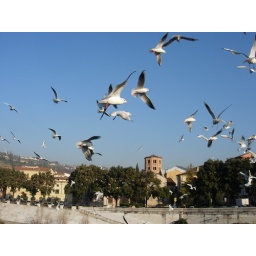
birds in verona's sky